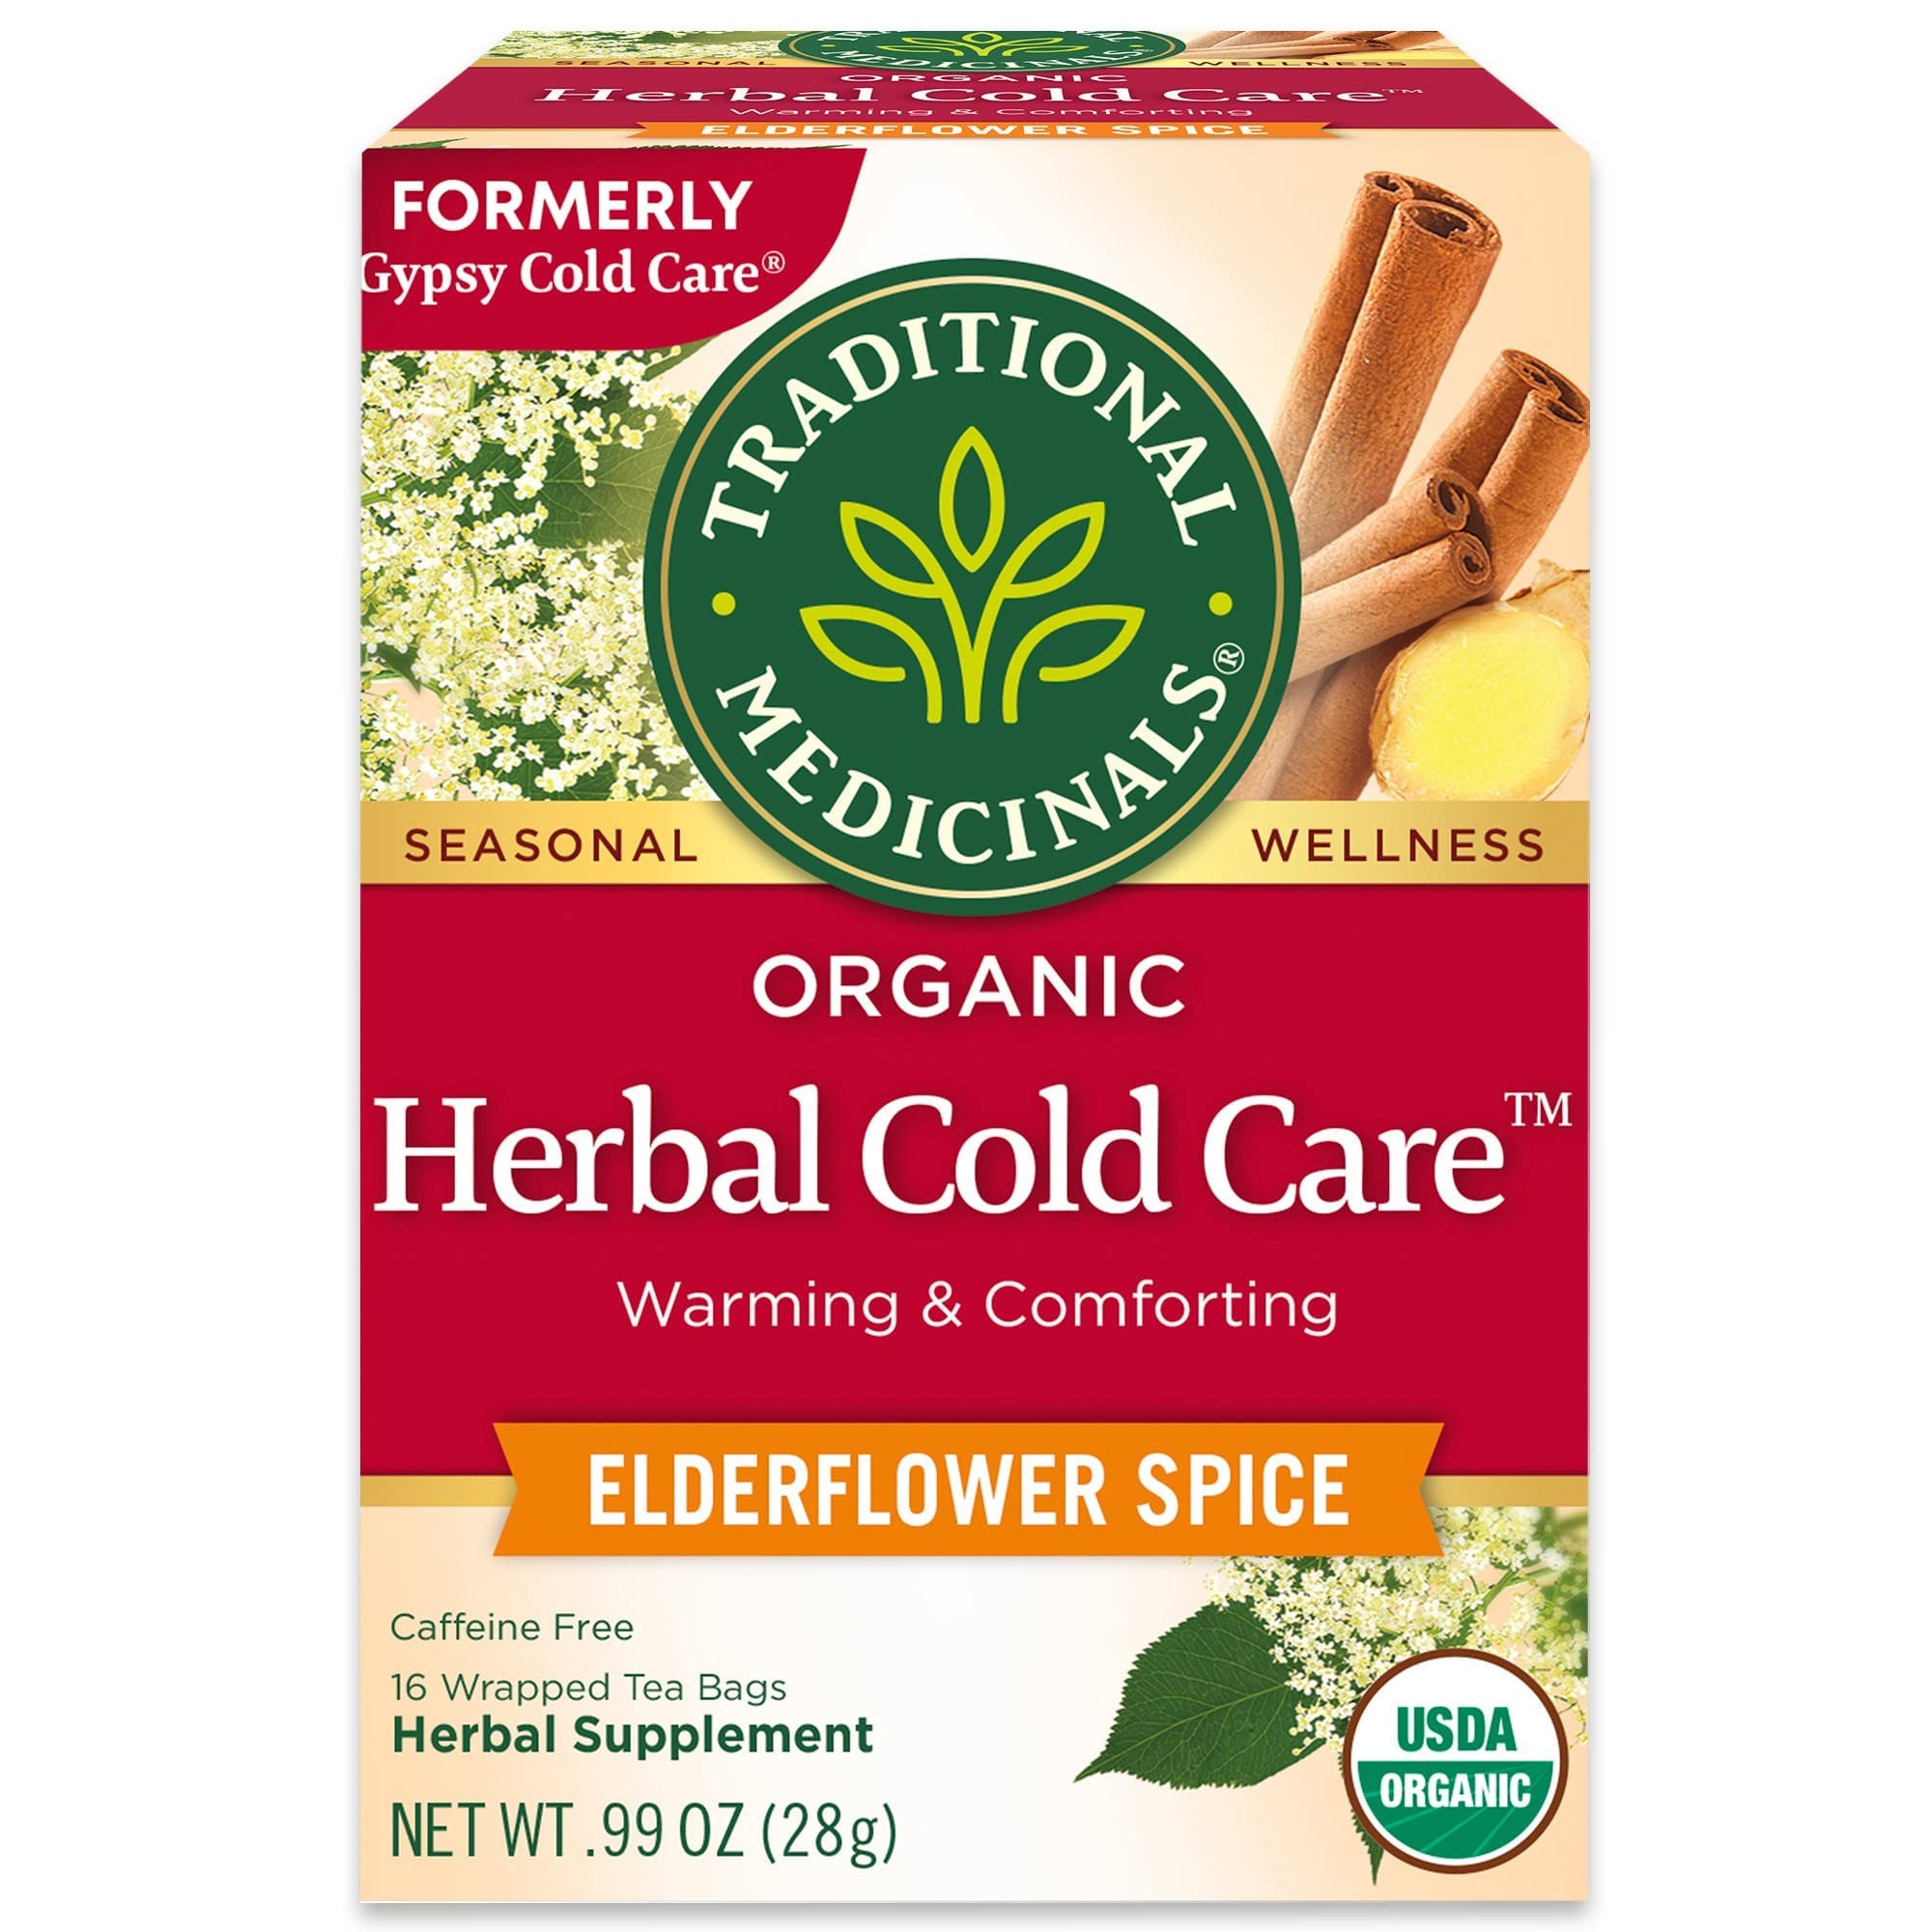
Item Name: Traditional Medicinals, Gypsy Cold Care, 0.99 Ounce
Bullet Point 1: Seasonal Wellness
Bullet Point 2: Warming and Comforting
Bullet Point 3: Herbal Supplement
Bullet Point 4: USDA Organic
Bullet Point 5: Certified Organic by CCOF
Product Description: Health & Household
Value: 16.0
Unit: Count

Price: 6.49